Plaosan

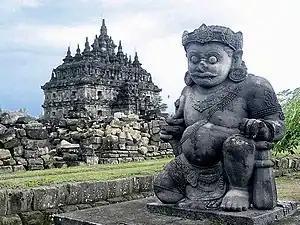
Dvarapala, the giant guardian in front of Plaosan Temple.

Plaosan temple was built in the mid-9th century by Sri Kahulunnan or Pramodhawardhani, the daughter of Samaratungga, a descendant of the Sailendra Dynasty, and who was married to Rakai Pikatan in the Hindu tradition.